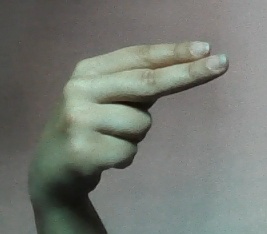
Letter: ain